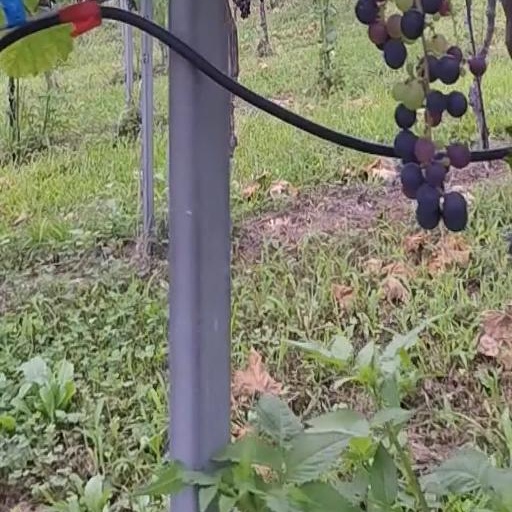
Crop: grape